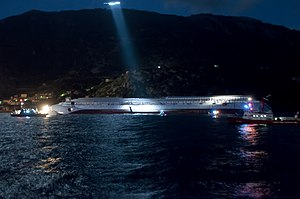
Costa Concordia / Galleri
Costa Concordia var et krydstogtskib på 290 meter, der blev bygget 2004-2006 på det italienske værft Fincantieri i Genova til Costa Crociere-rederiet i Genova.